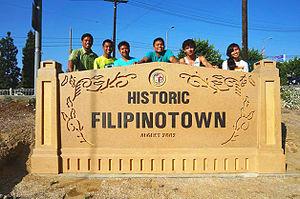
Historic Filipinotown, aussi connue sous les noms de Hi-Fi ou P-Town dans le langage familier, est un quartier de Los Angeles, situé entre Westlake et Echo Park. Plus précisément, le quartier est bordé par la 101 Freeway au nord, par Beverly Boulevard au sud, Hoover Street à l'ouest, et Glendale Boulevard à l'est.